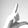
ASL letter: L